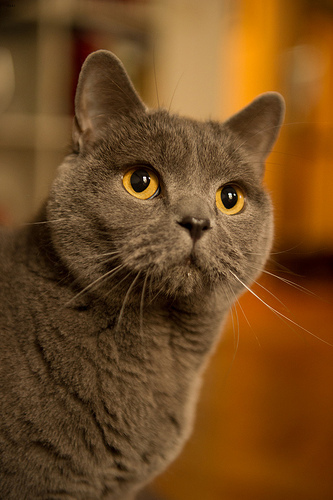
Animal: cat
Breed: british_shorthair